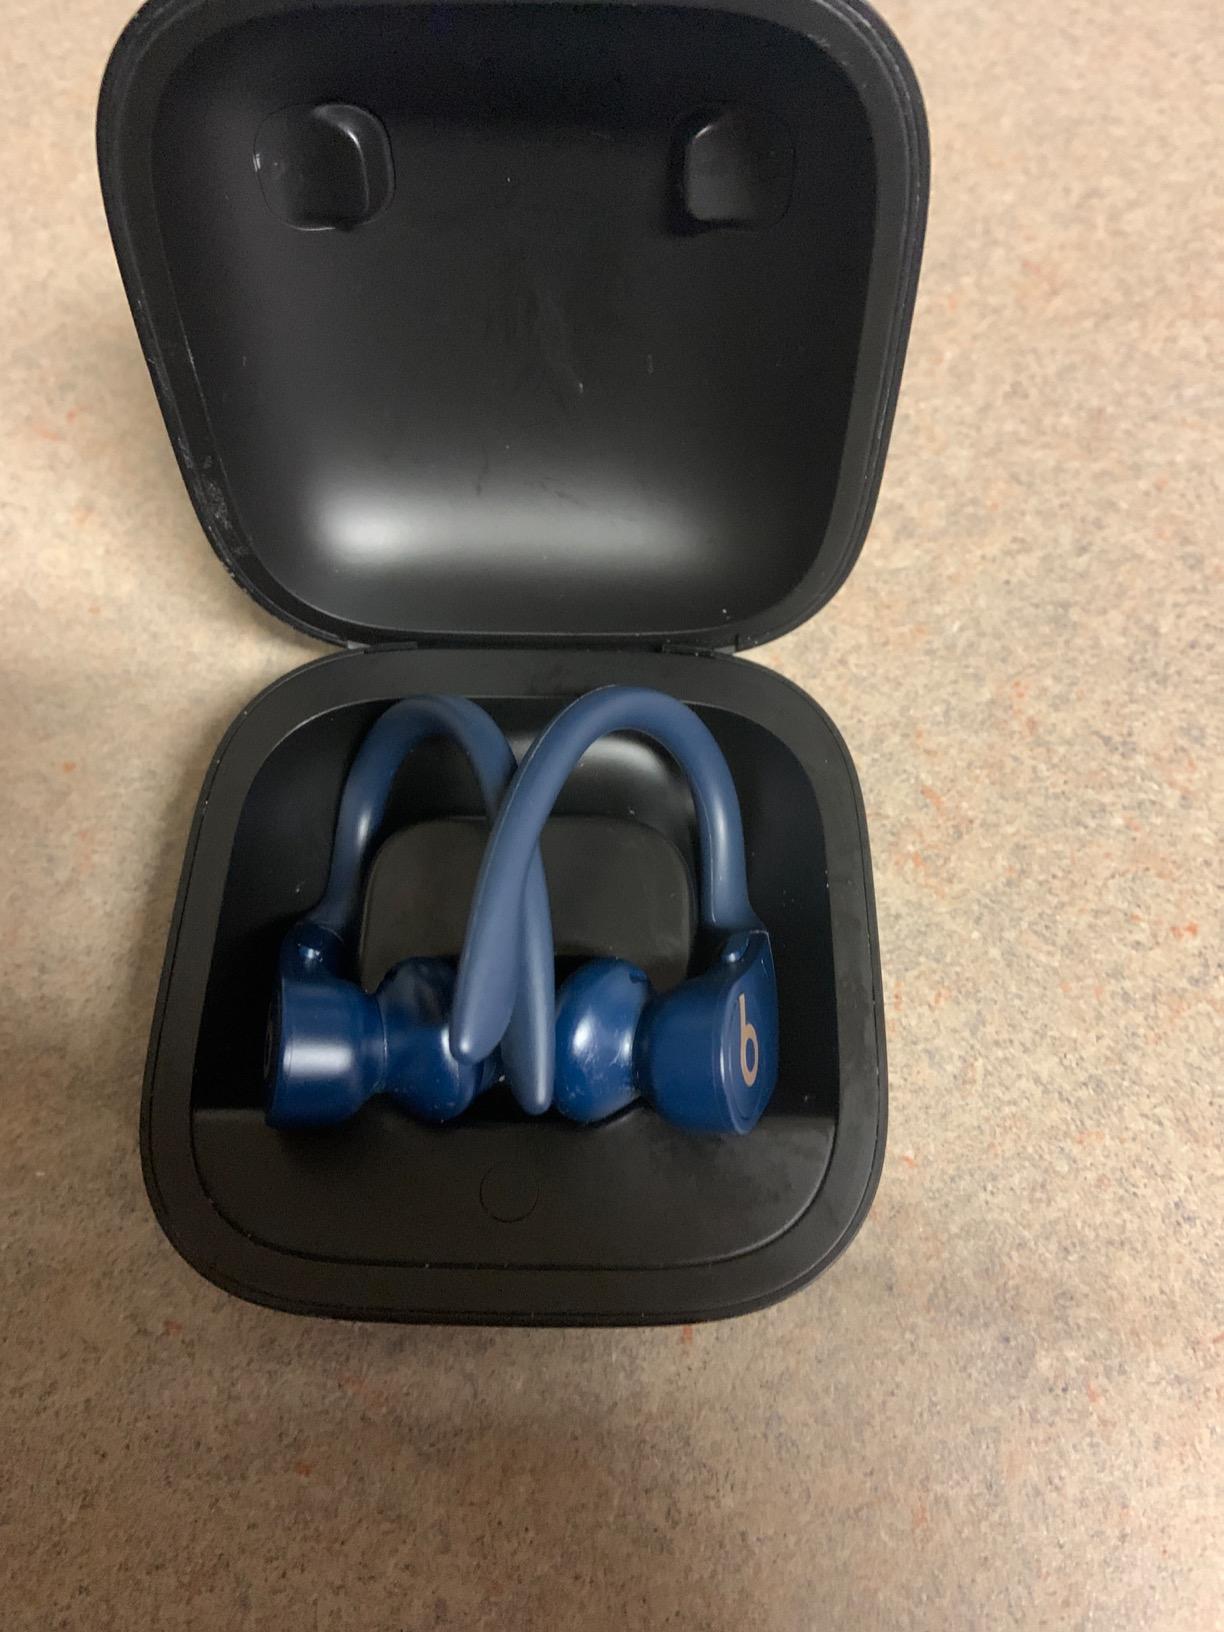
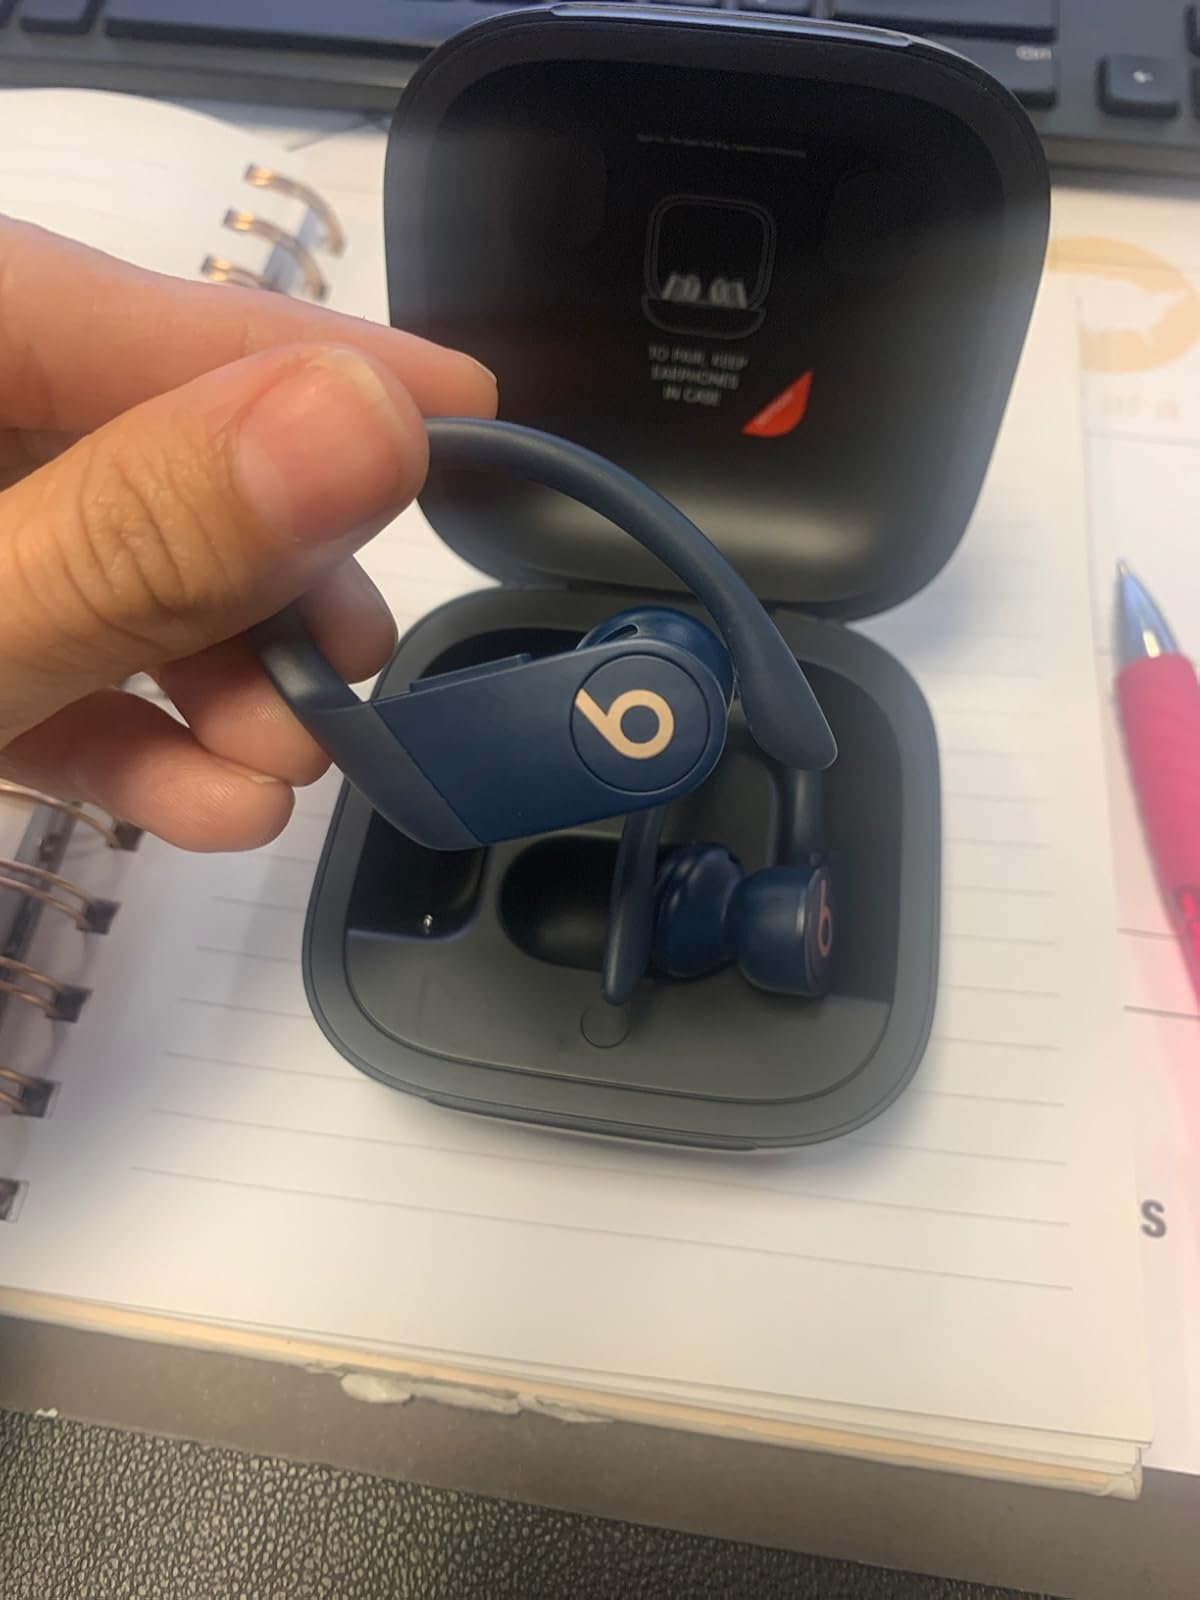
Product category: earbuds
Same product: yes